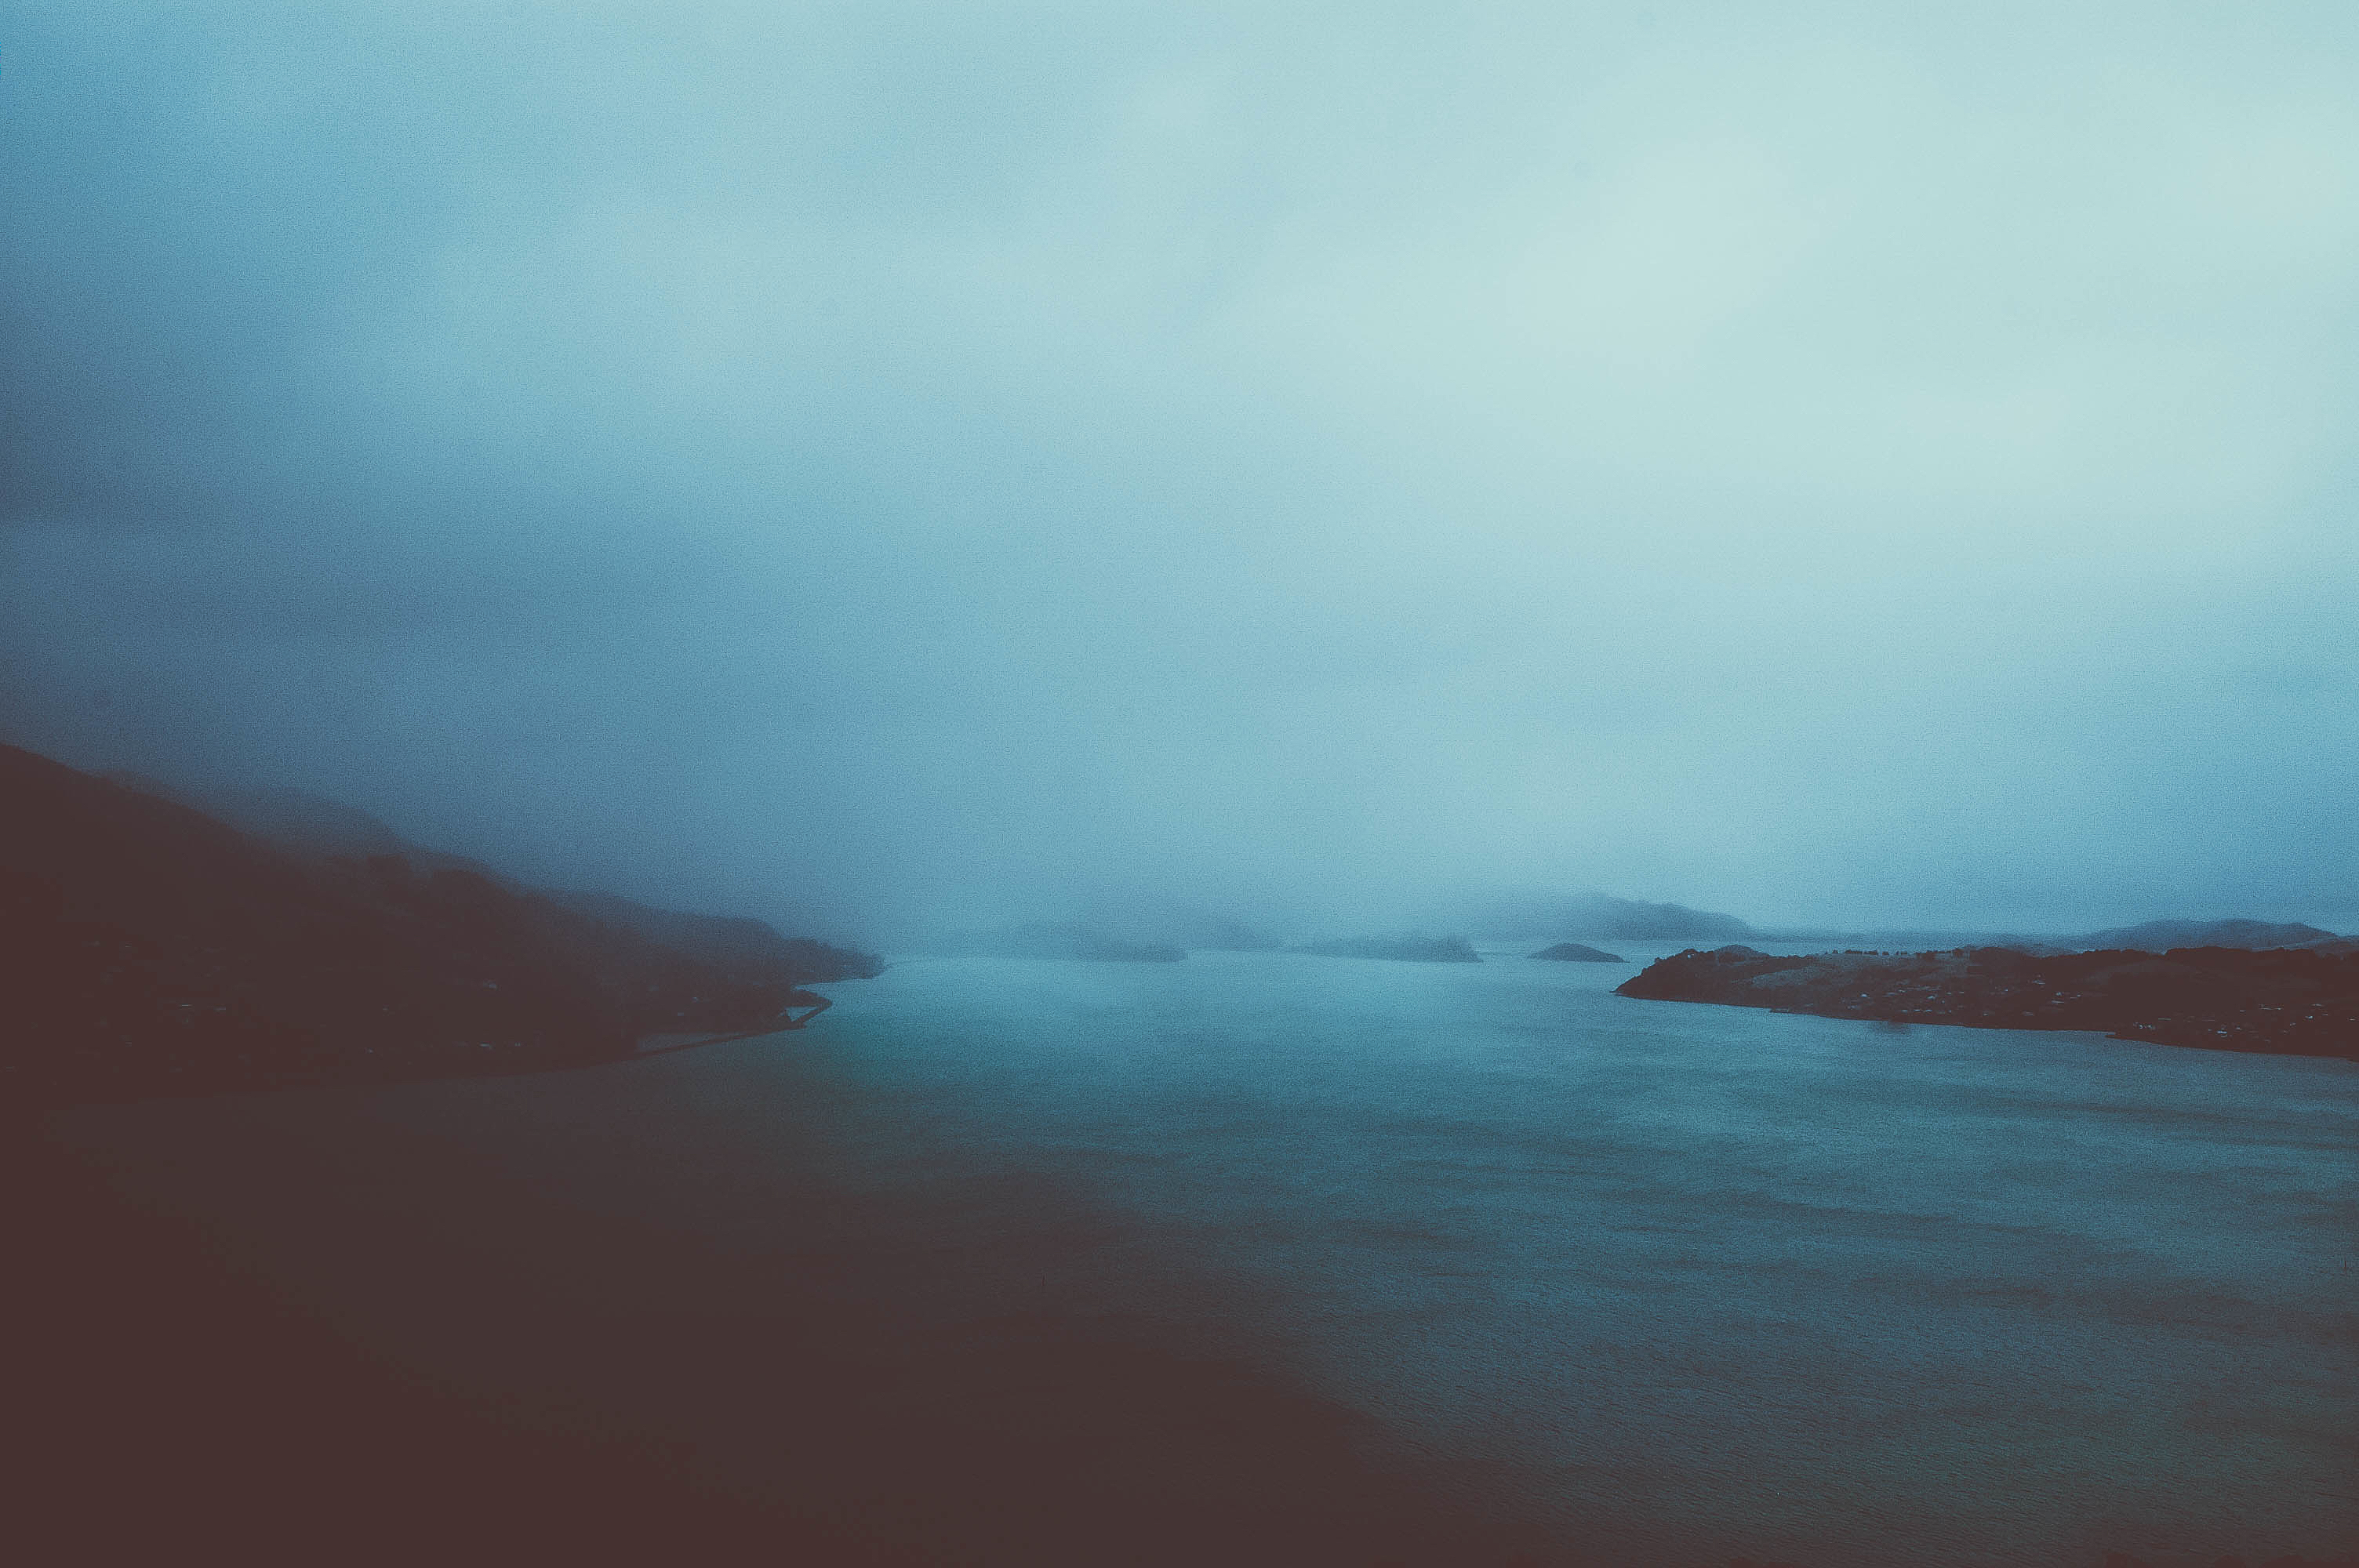
sea, coast, ocean, horizon, cloud, sky, sunrise, mist, sunlight, morning, wave, dawn, atmosphere, dusk, reflection, bay, arctic, landform, atmospheric phenomenon